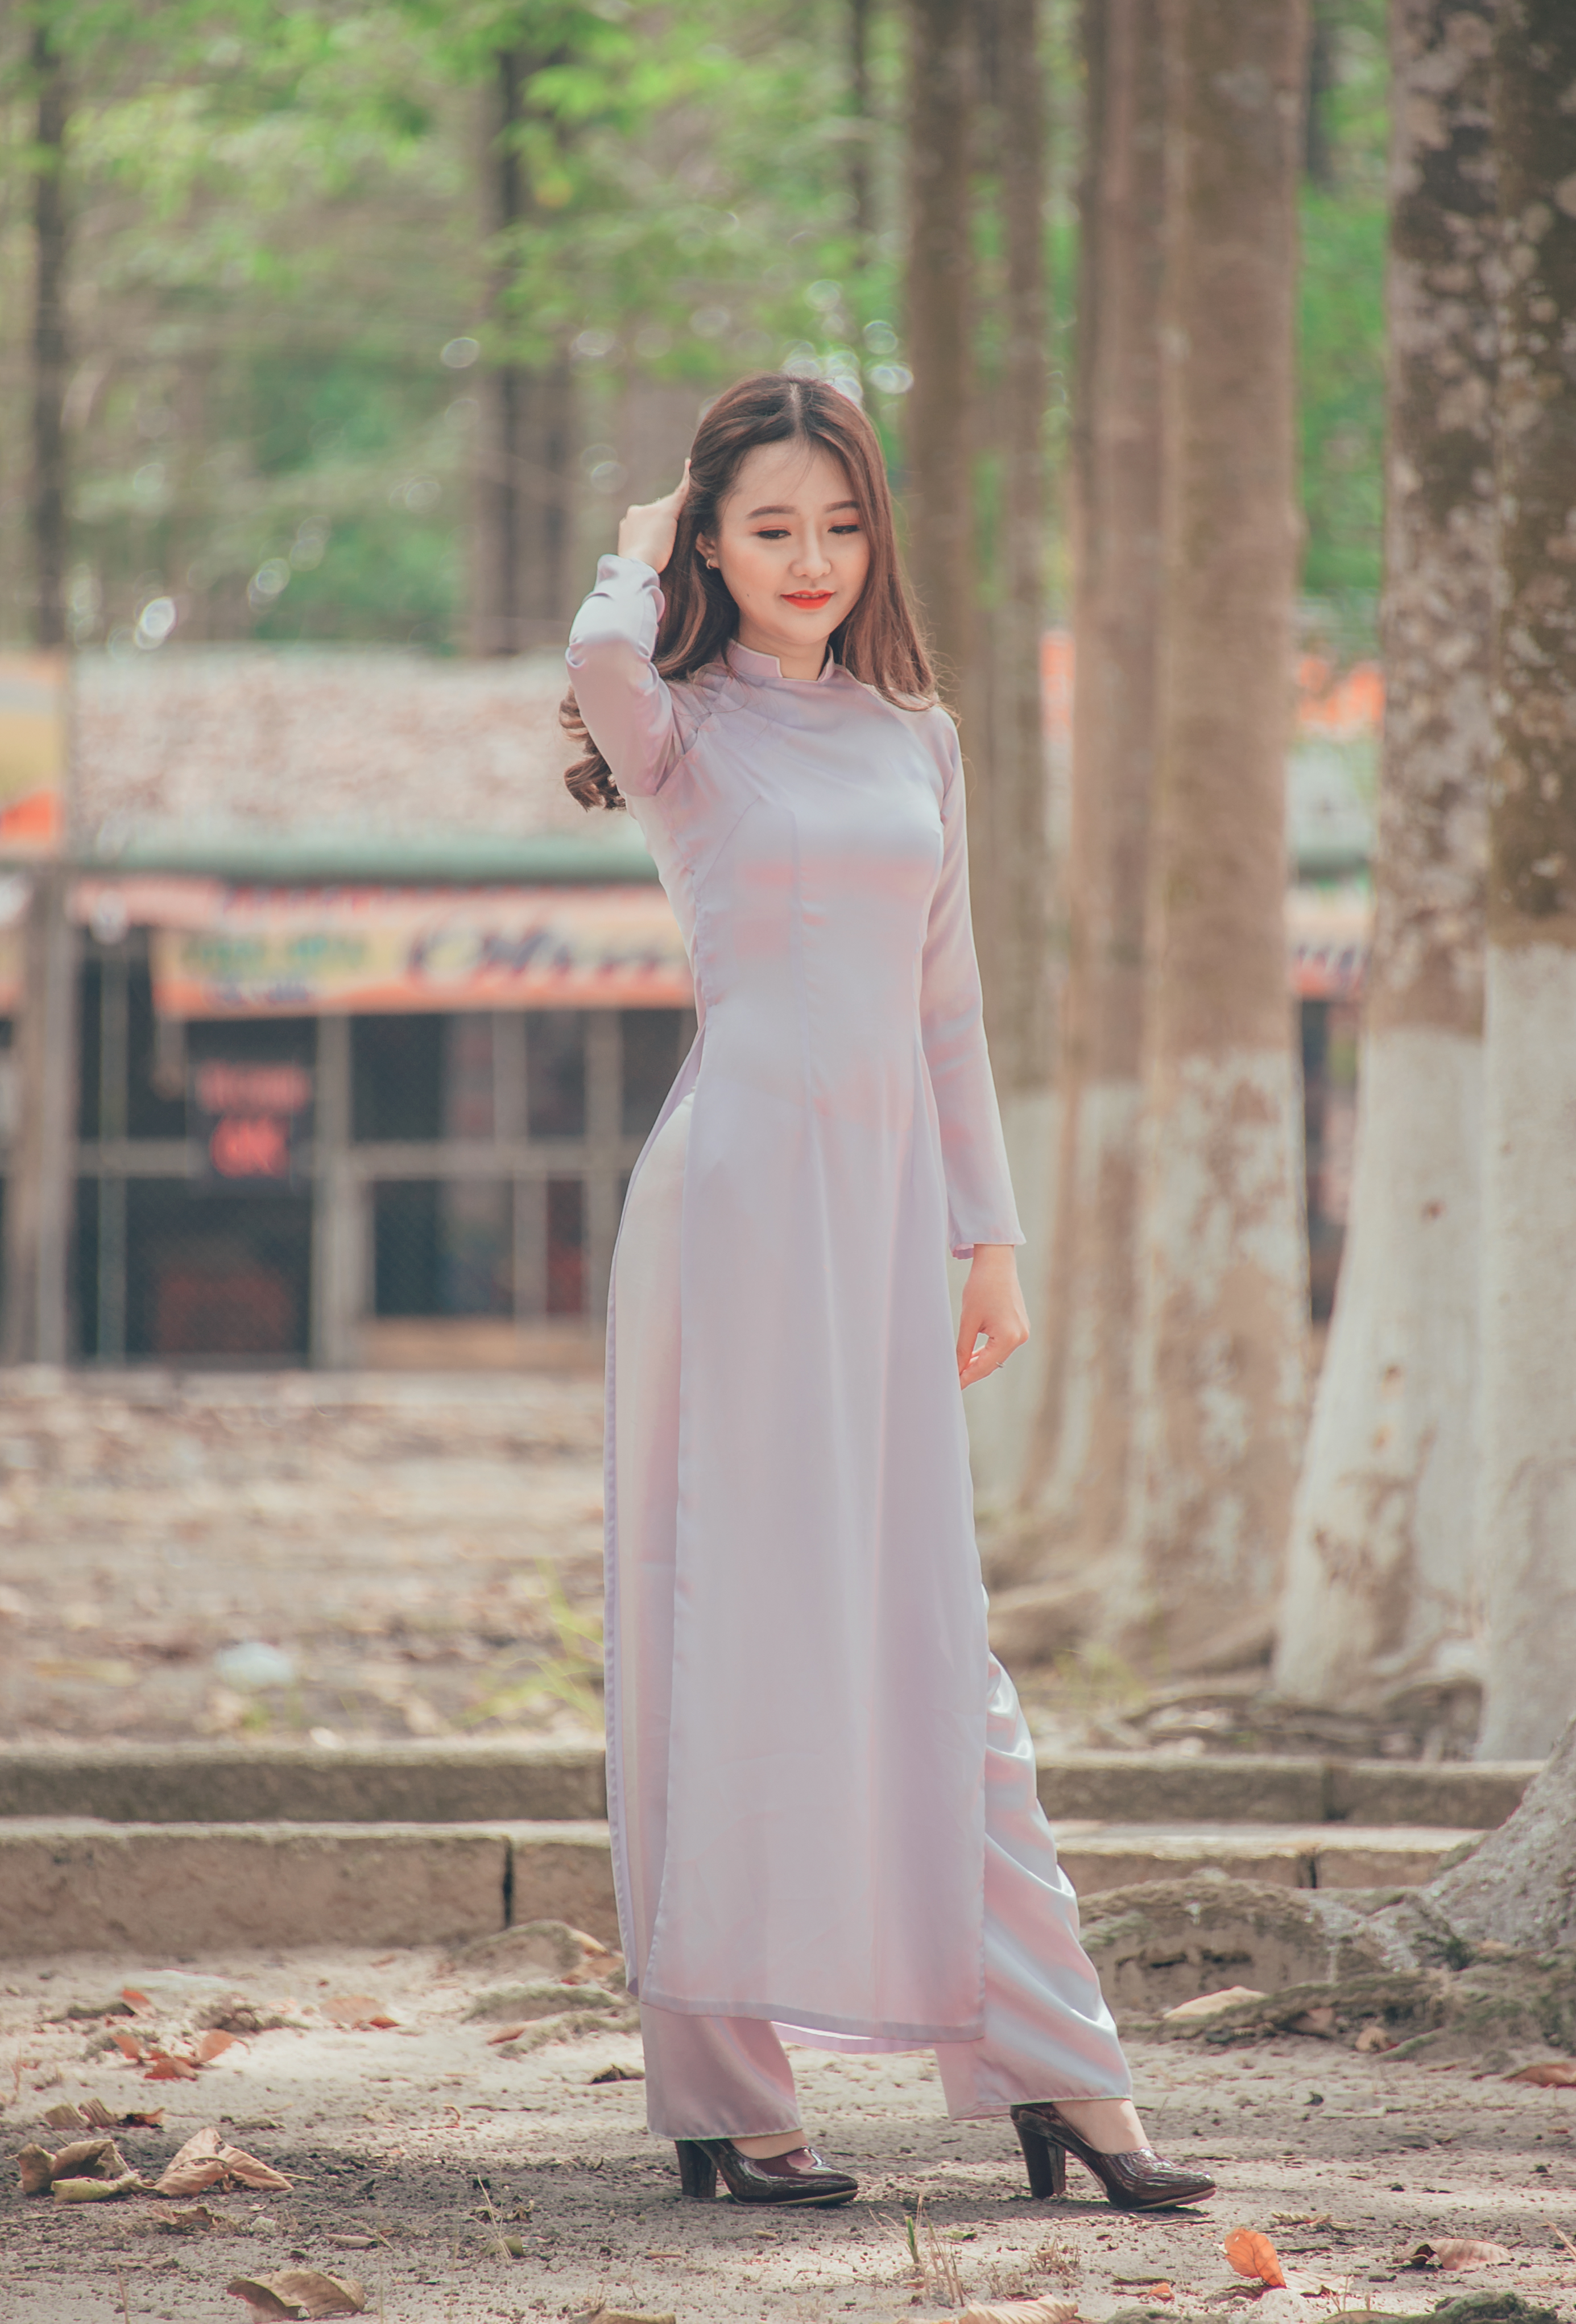
love, cute, portrait, beautiful, happy, girl, gown, pink, dress, beauty, lady, photo shoot, wedding dress, shoulder, fashion model, cocktail dress, bridal clothing, model, formal wear, long hair, peach, trunk, prom